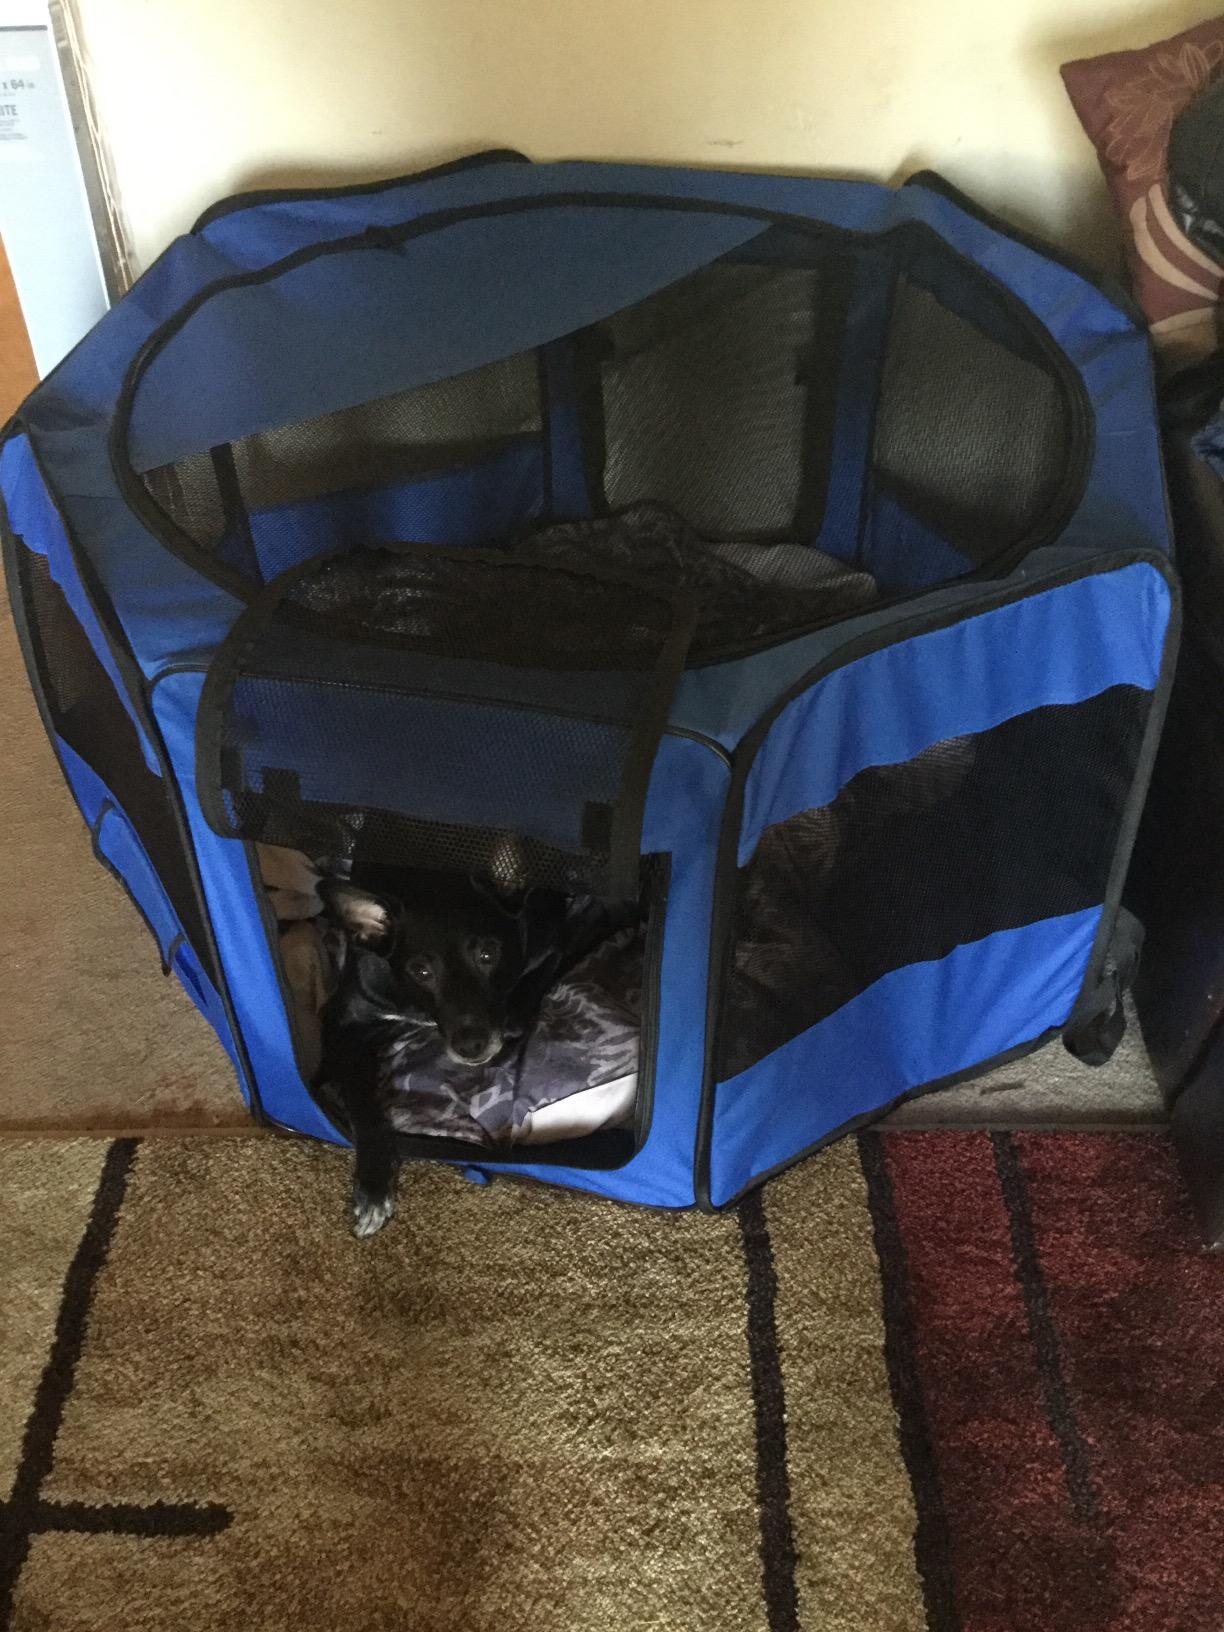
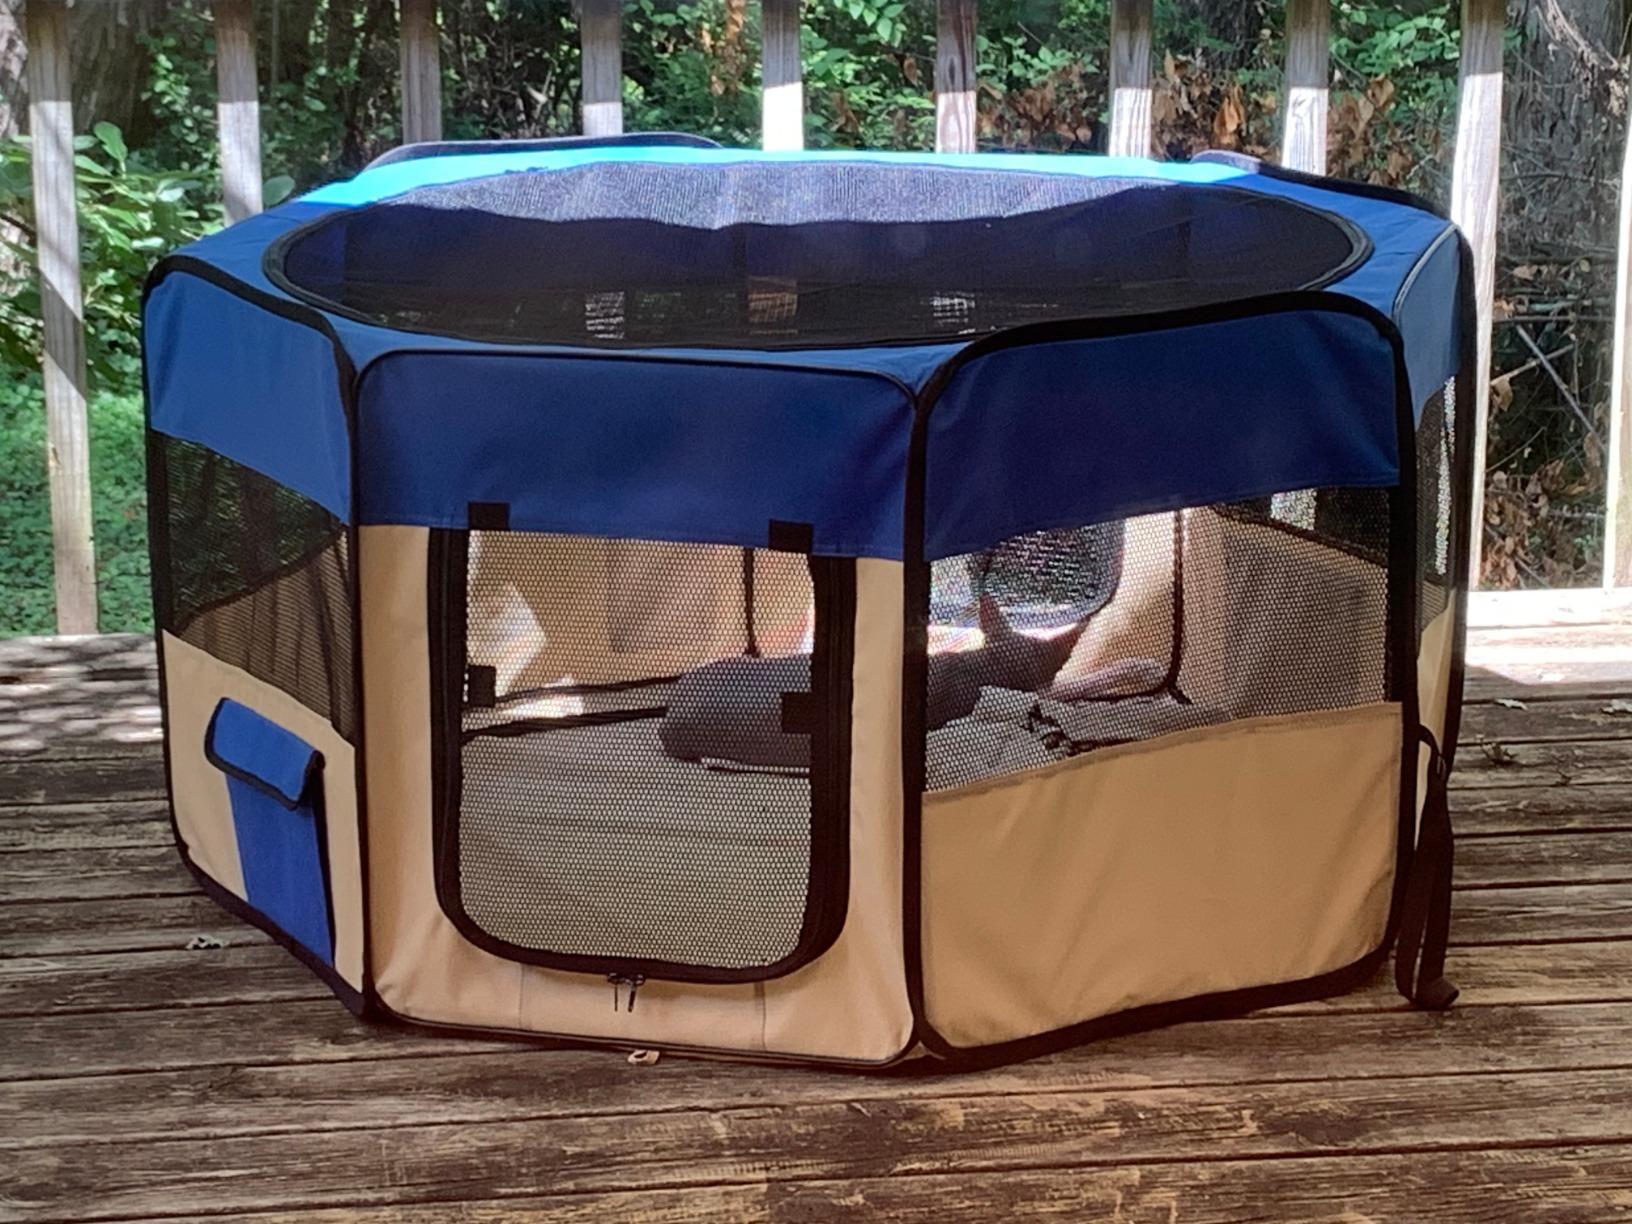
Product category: items_kennel
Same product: no